Wolhusen

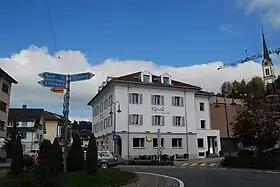
Road cross in the center of Wolhusen

Wolhusen is a municipality in the district of Entlebuch in the canton of Lucerne in Switzerland.